Ionian Islands

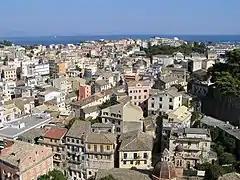
The City of Corfu.

In 1862, Britain decided to transfer the islands to Greece, as a gesture of support intended to bolster the new King's popularity (probably as a counterbalance to the newly established Italian state).